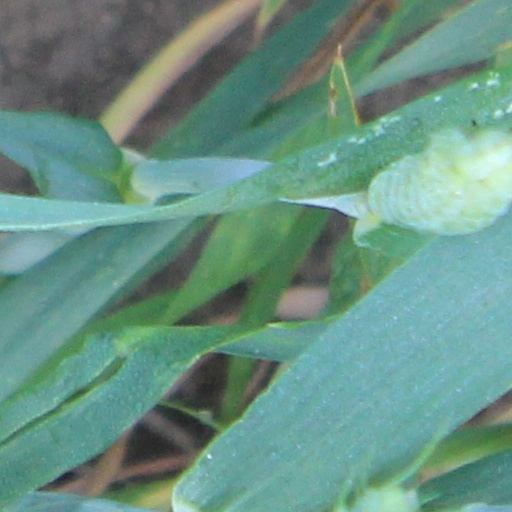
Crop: wheat